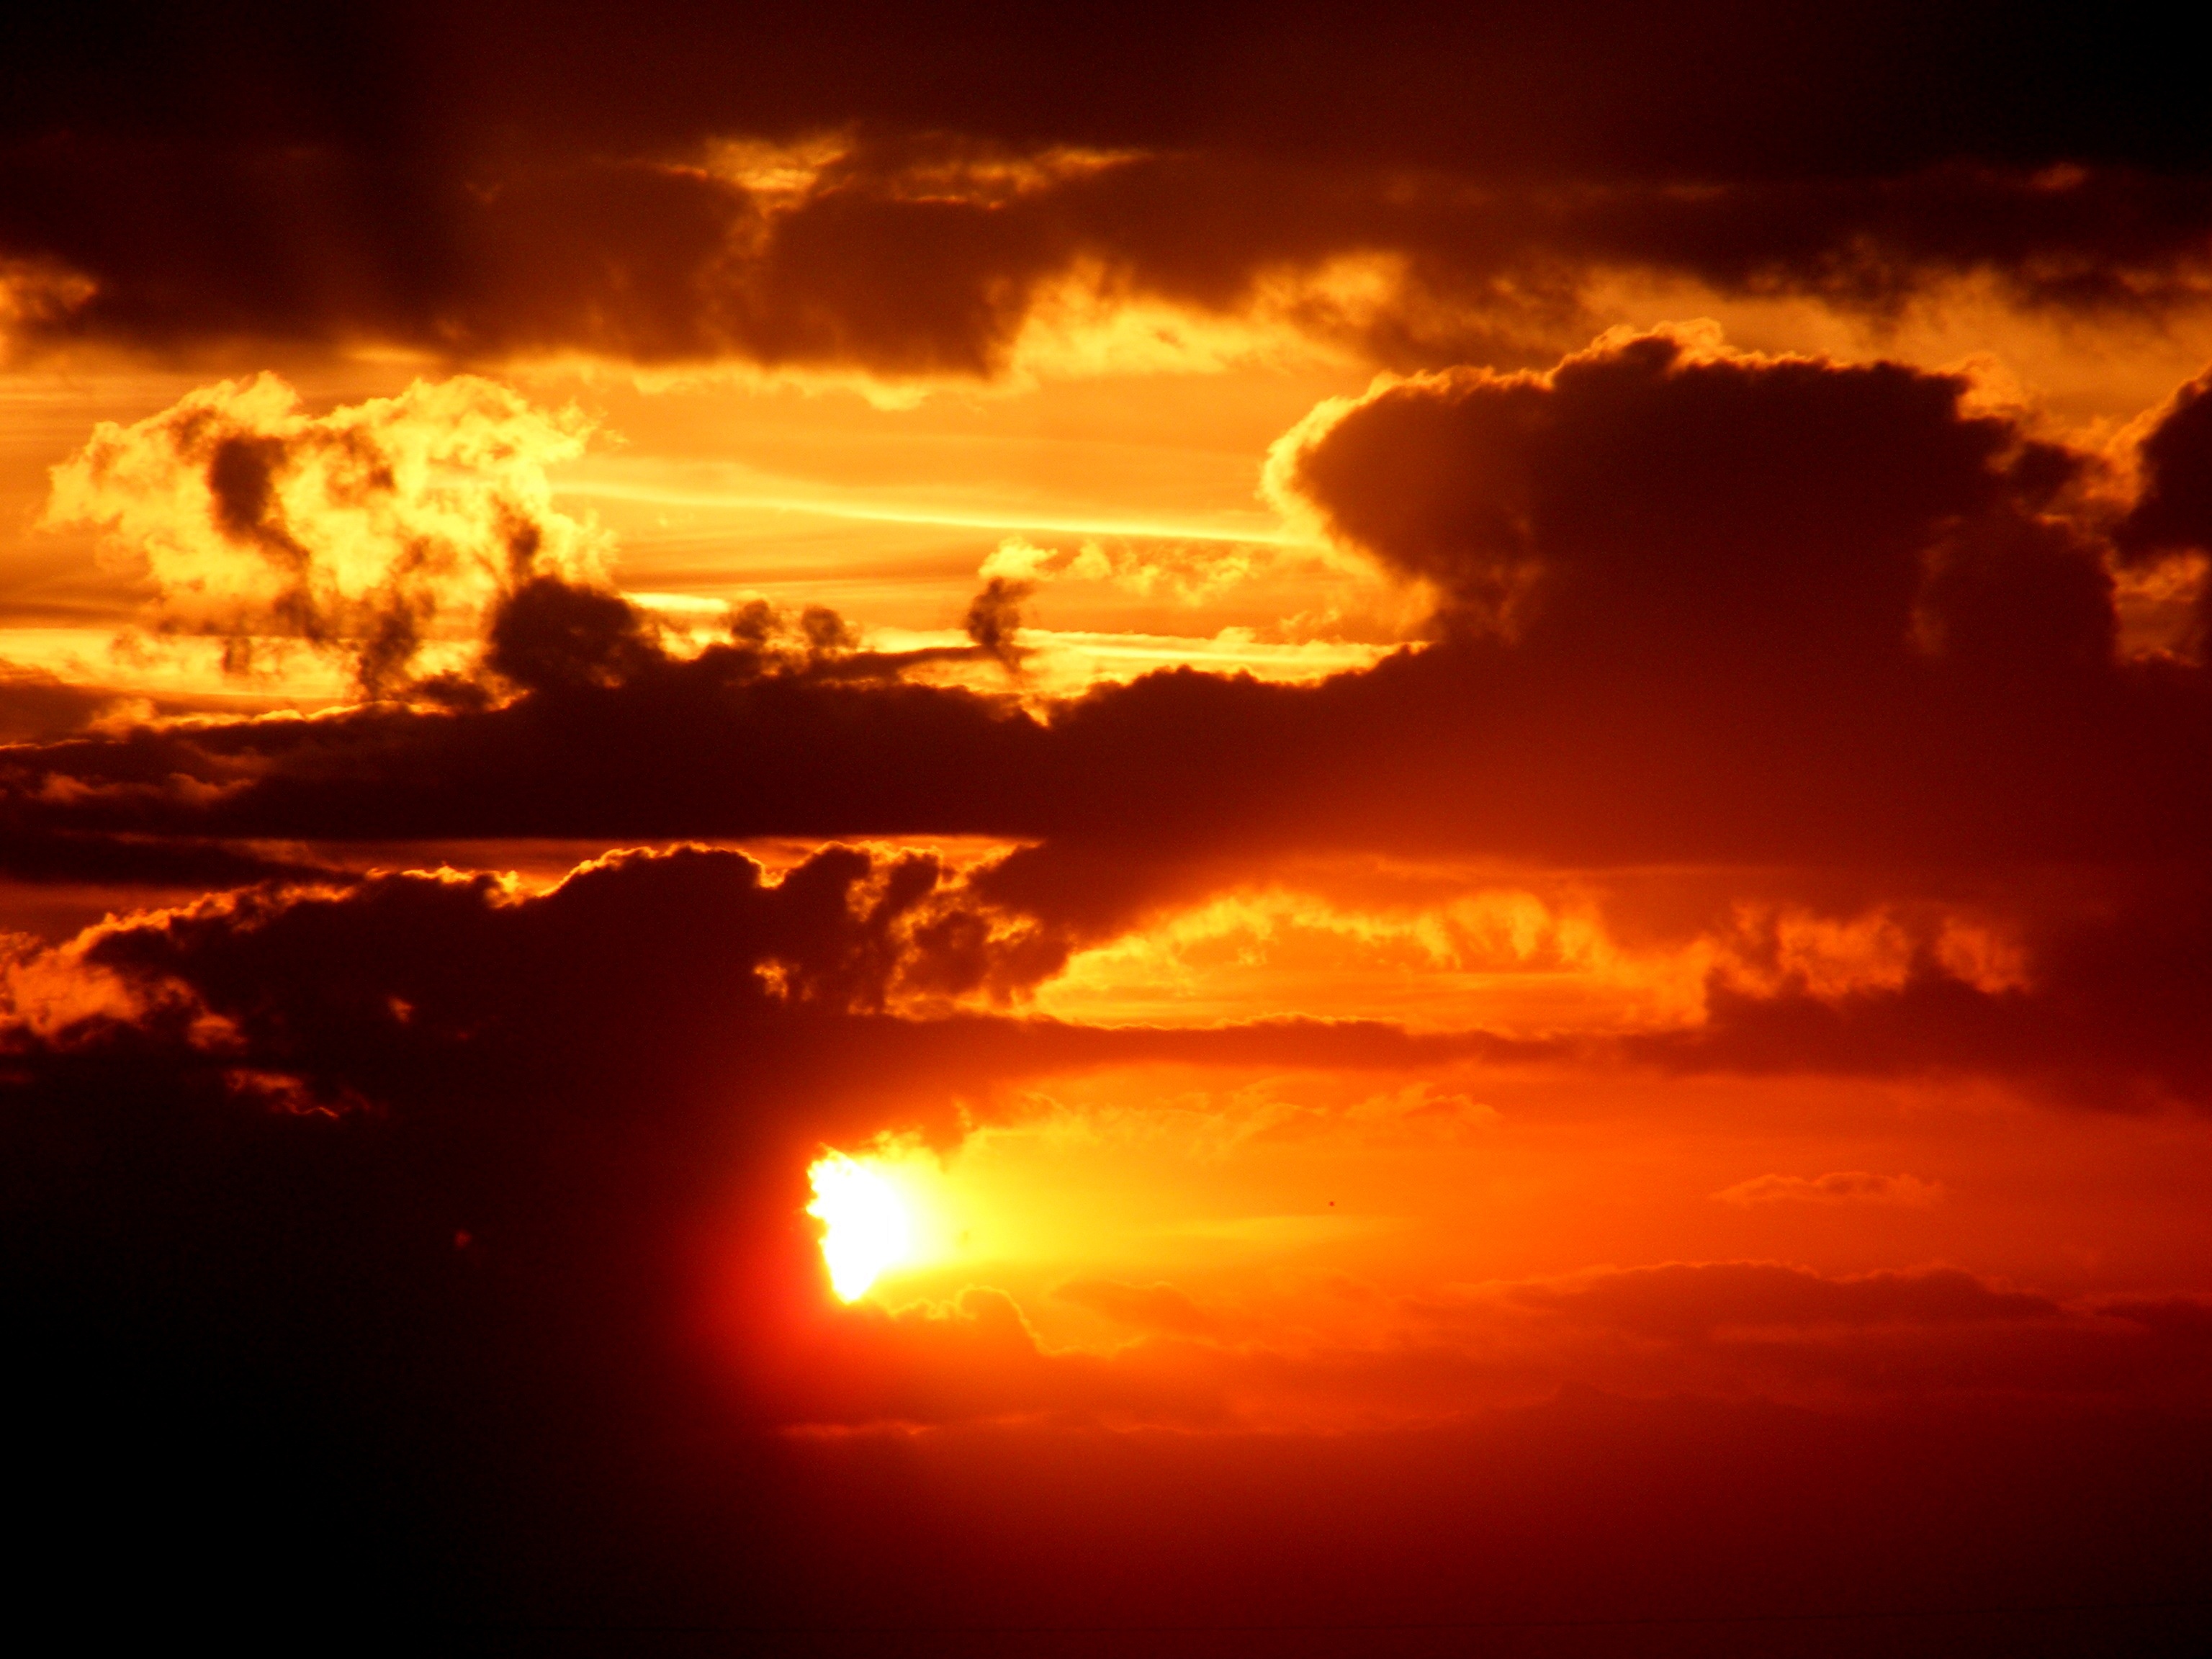
horizon, cloud, sky, sun, sunrise, sunset, sunlight, dawn, atmosphere, dusk, evening, twilight, red, afterglow, geological phenomenon, red sky at morning